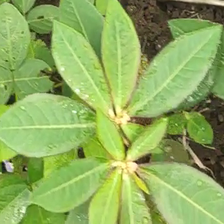
Weed species: Moti_dudhi(Euphorbia_geneculata_L)